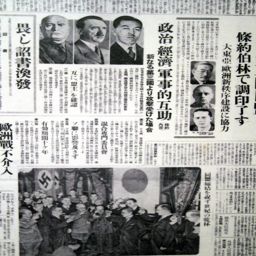
darker times : i found a copy of an old newspaper .